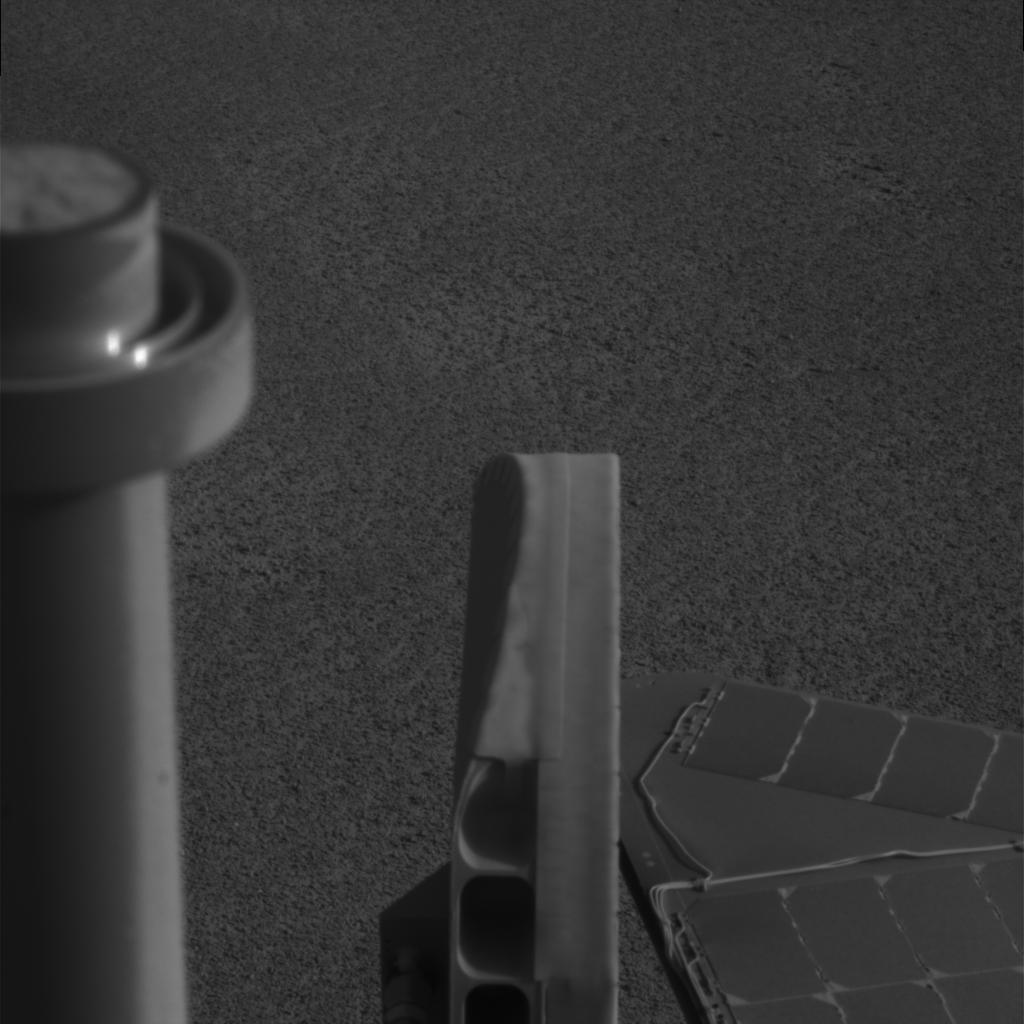
Surface features visible: Rover Deck, Other Hardware, Soil, Spherules, Nearby Surface, Rover Parts